Source Code

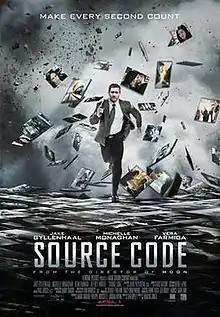
Theatrical release poster

Source Code is a 2011 science fiction action thriller film directed by Duncan Jones and written by Ben Ripley. It stars Jake Gyllenhaal as a US Army officer who is sent into an eight-minute virtual re-creation of a real-life train explosion, and tasked with determining the identity of the terrorist who bombed it. Michelle Monaghan, Vera Farmiga, and Jeffrey Wright play supporting roles.